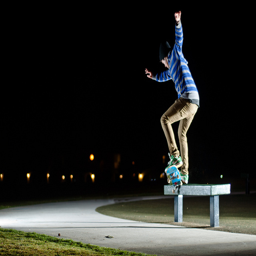
A person is performing a skateboard trick on a bench.
a man is grinding a pole on a skateboard
A boy doing a trick on a skateboard at night in a park.
The skate boarder is doing a trick on the bench.
a boy riding a skate board on the edge of a bench